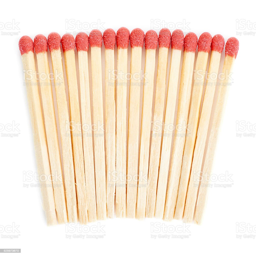
pile of matches isolated over the white background royalty - free